London Museum Docklands

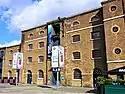

The London Museum Docklands in West India Quay, London, explains the history of the River Thames, the growth of the Port of London and the docks historical link to the Atlantic slave trade. The museum is part of the London Museum and is jointly funded by the City of London Corporation and the Greater London Authority.